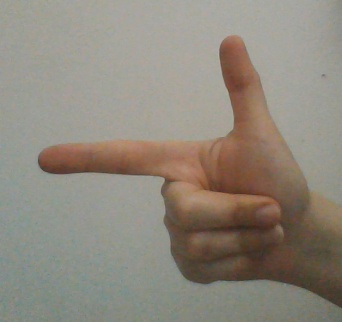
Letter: yaa